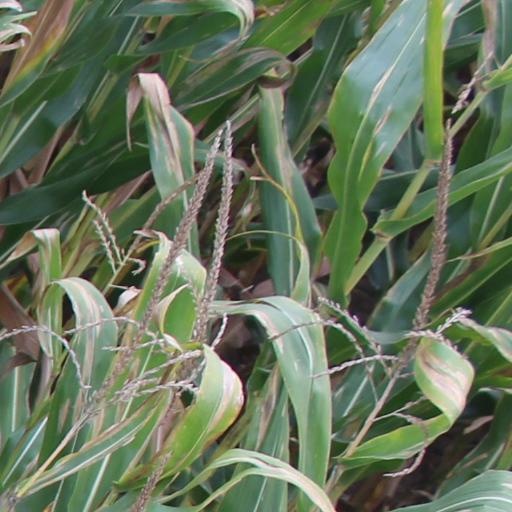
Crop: maize; corn